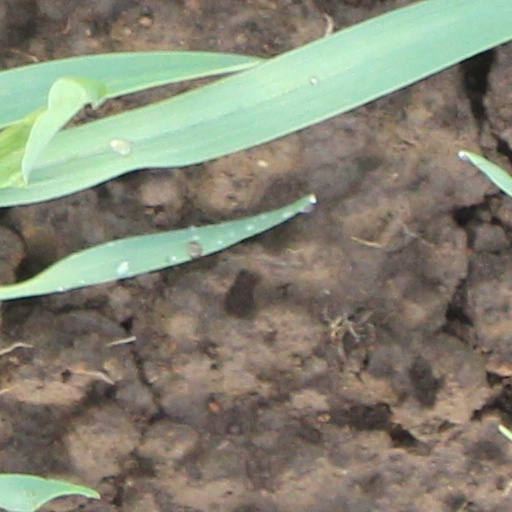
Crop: wheat